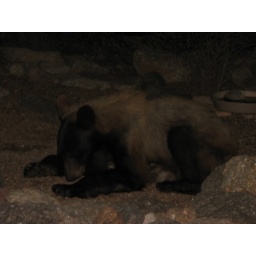
Telephoto shot of the bear resting momentarily under the tree